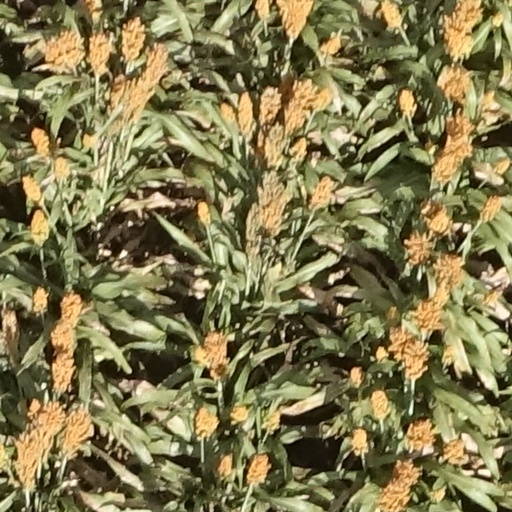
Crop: sorghum